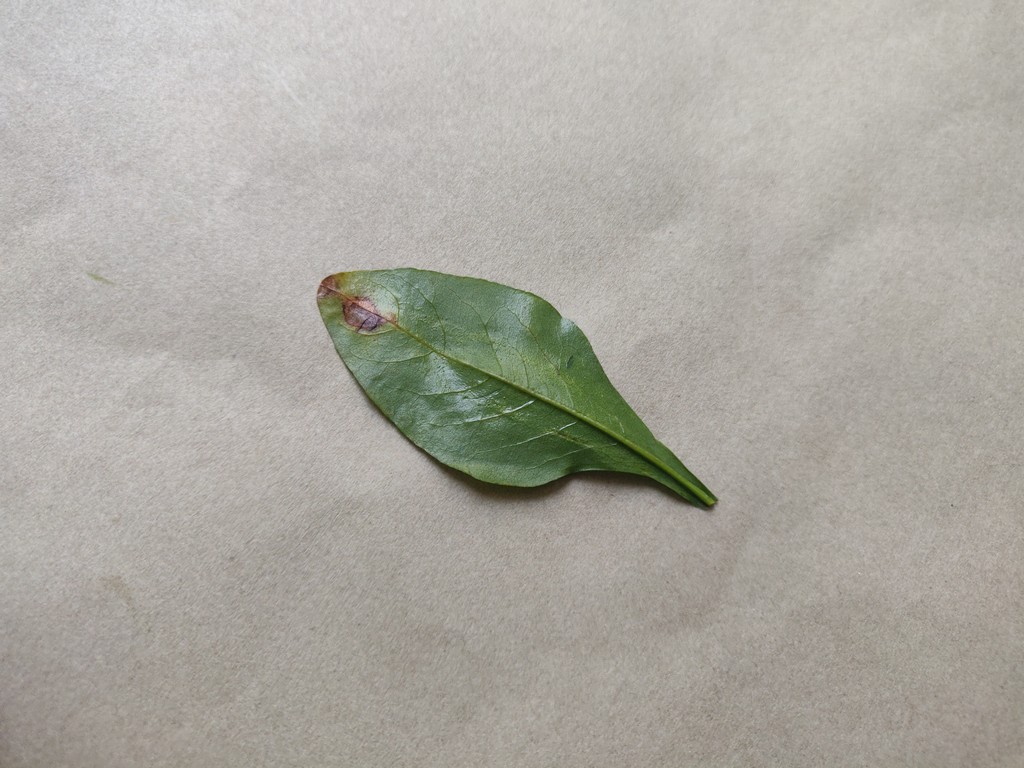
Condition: Unhealthy
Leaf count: single
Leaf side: back